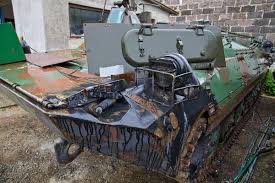
Label: MT_LB